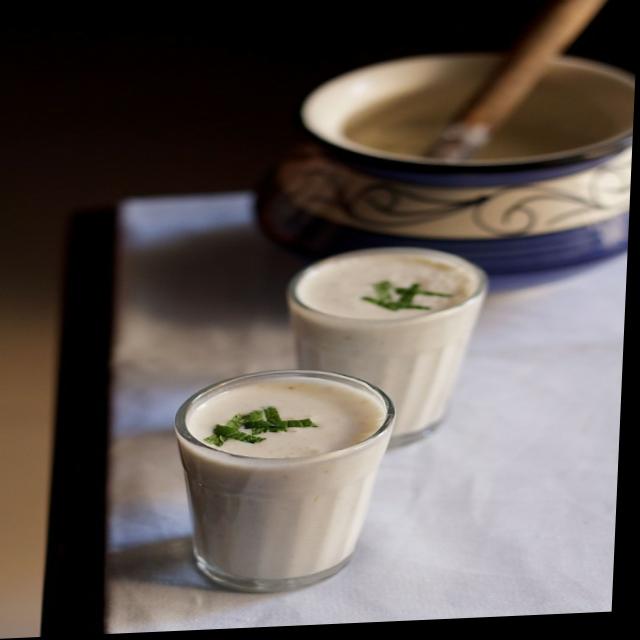
Dish: lassi